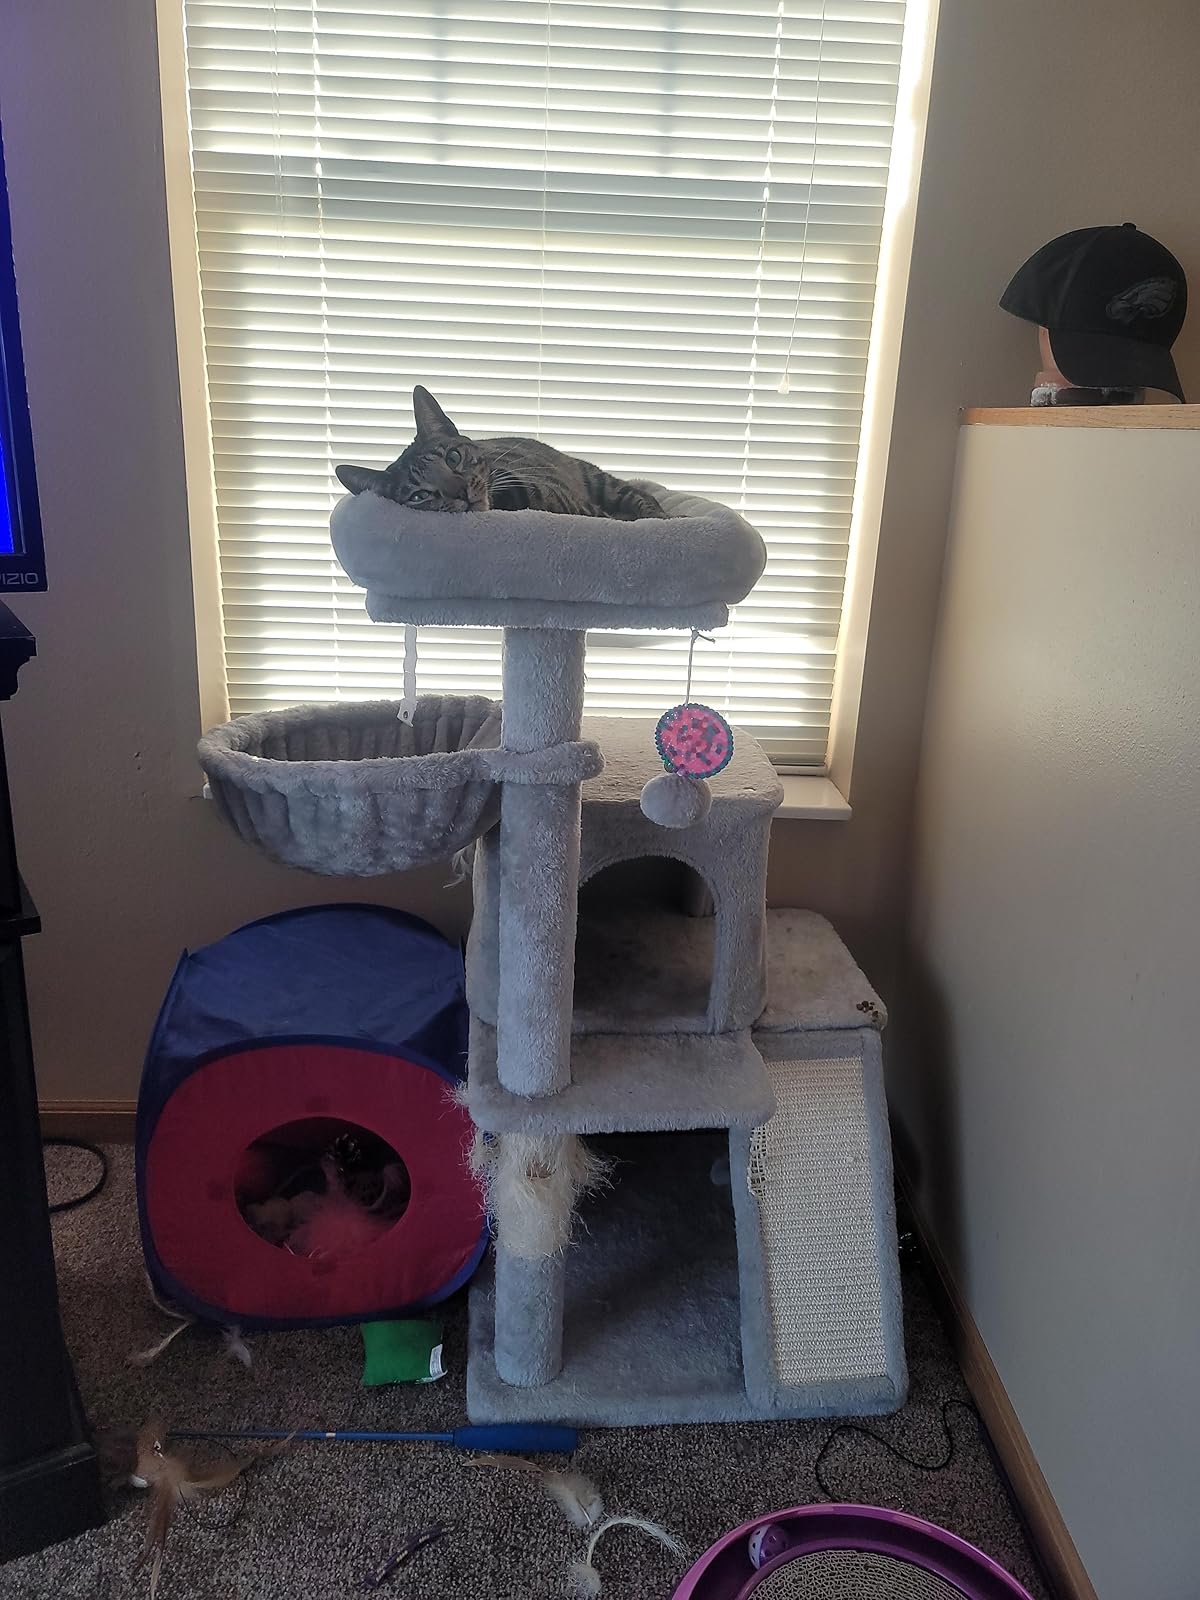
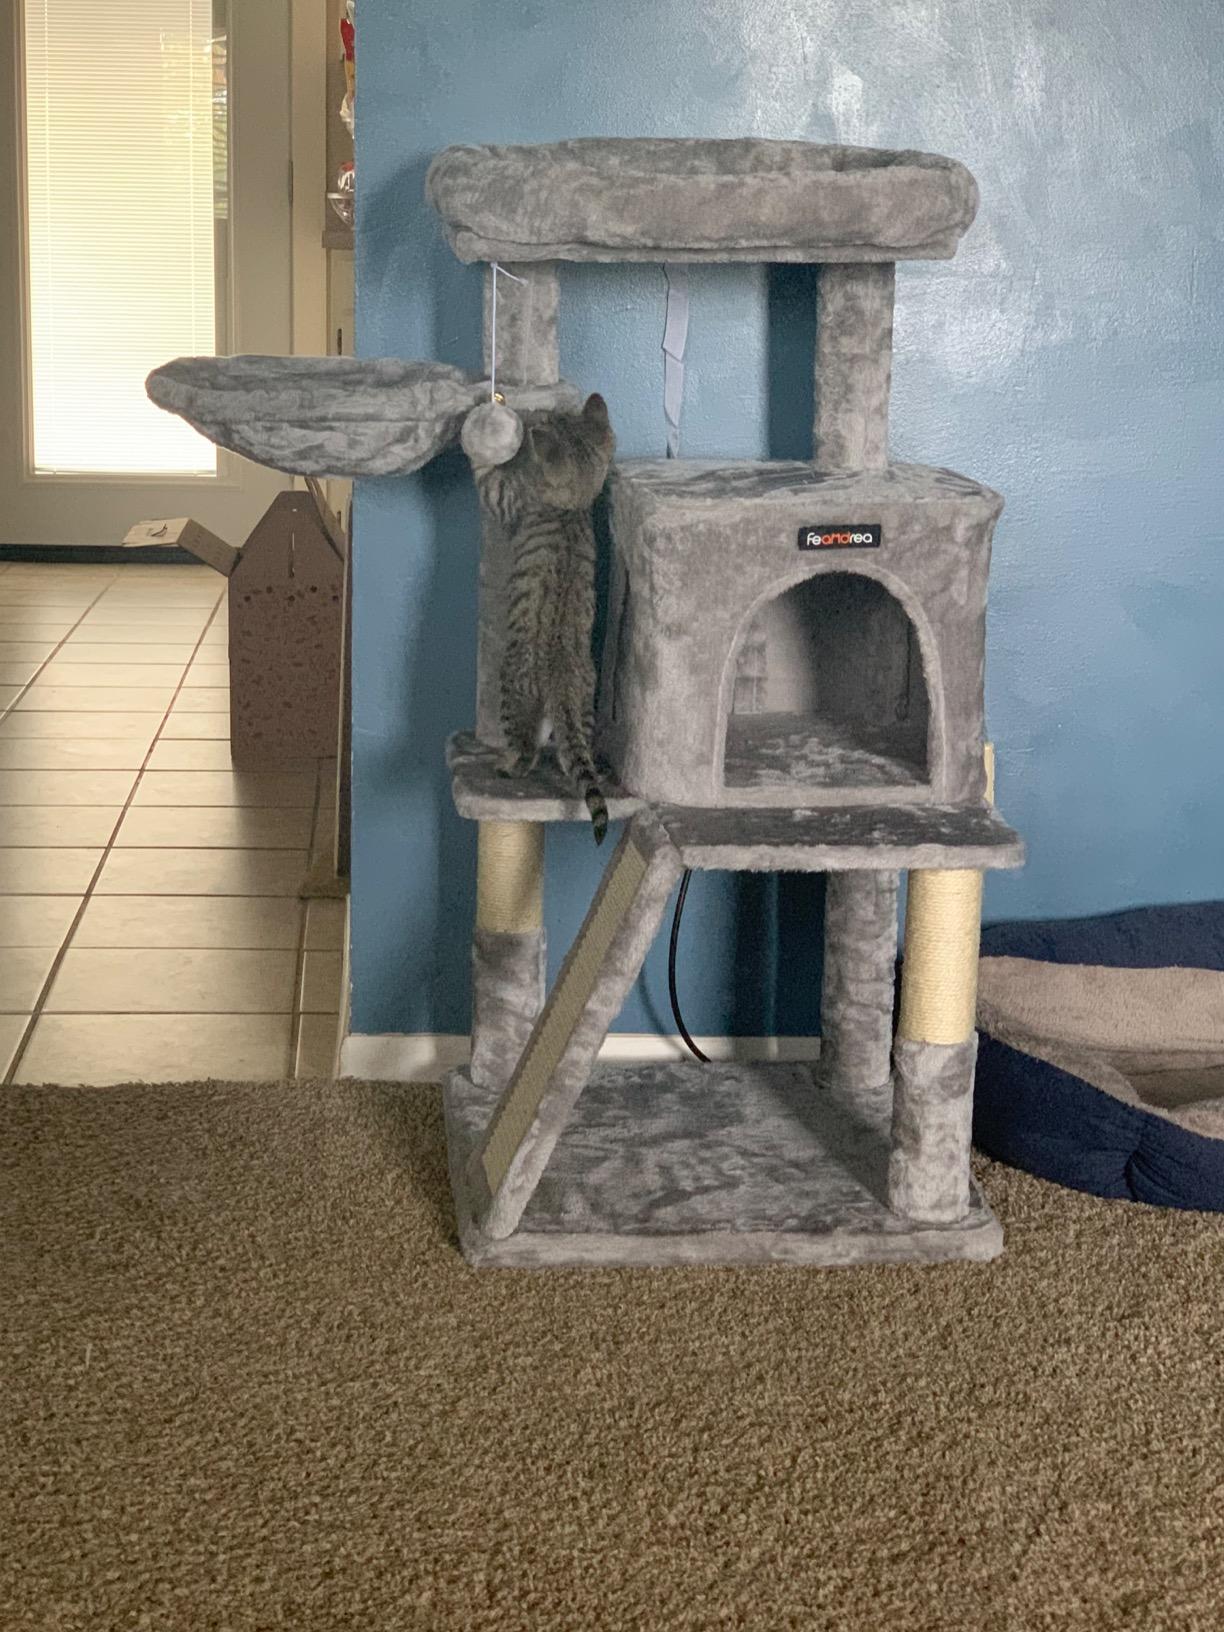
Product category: items_cat tree
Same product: yes